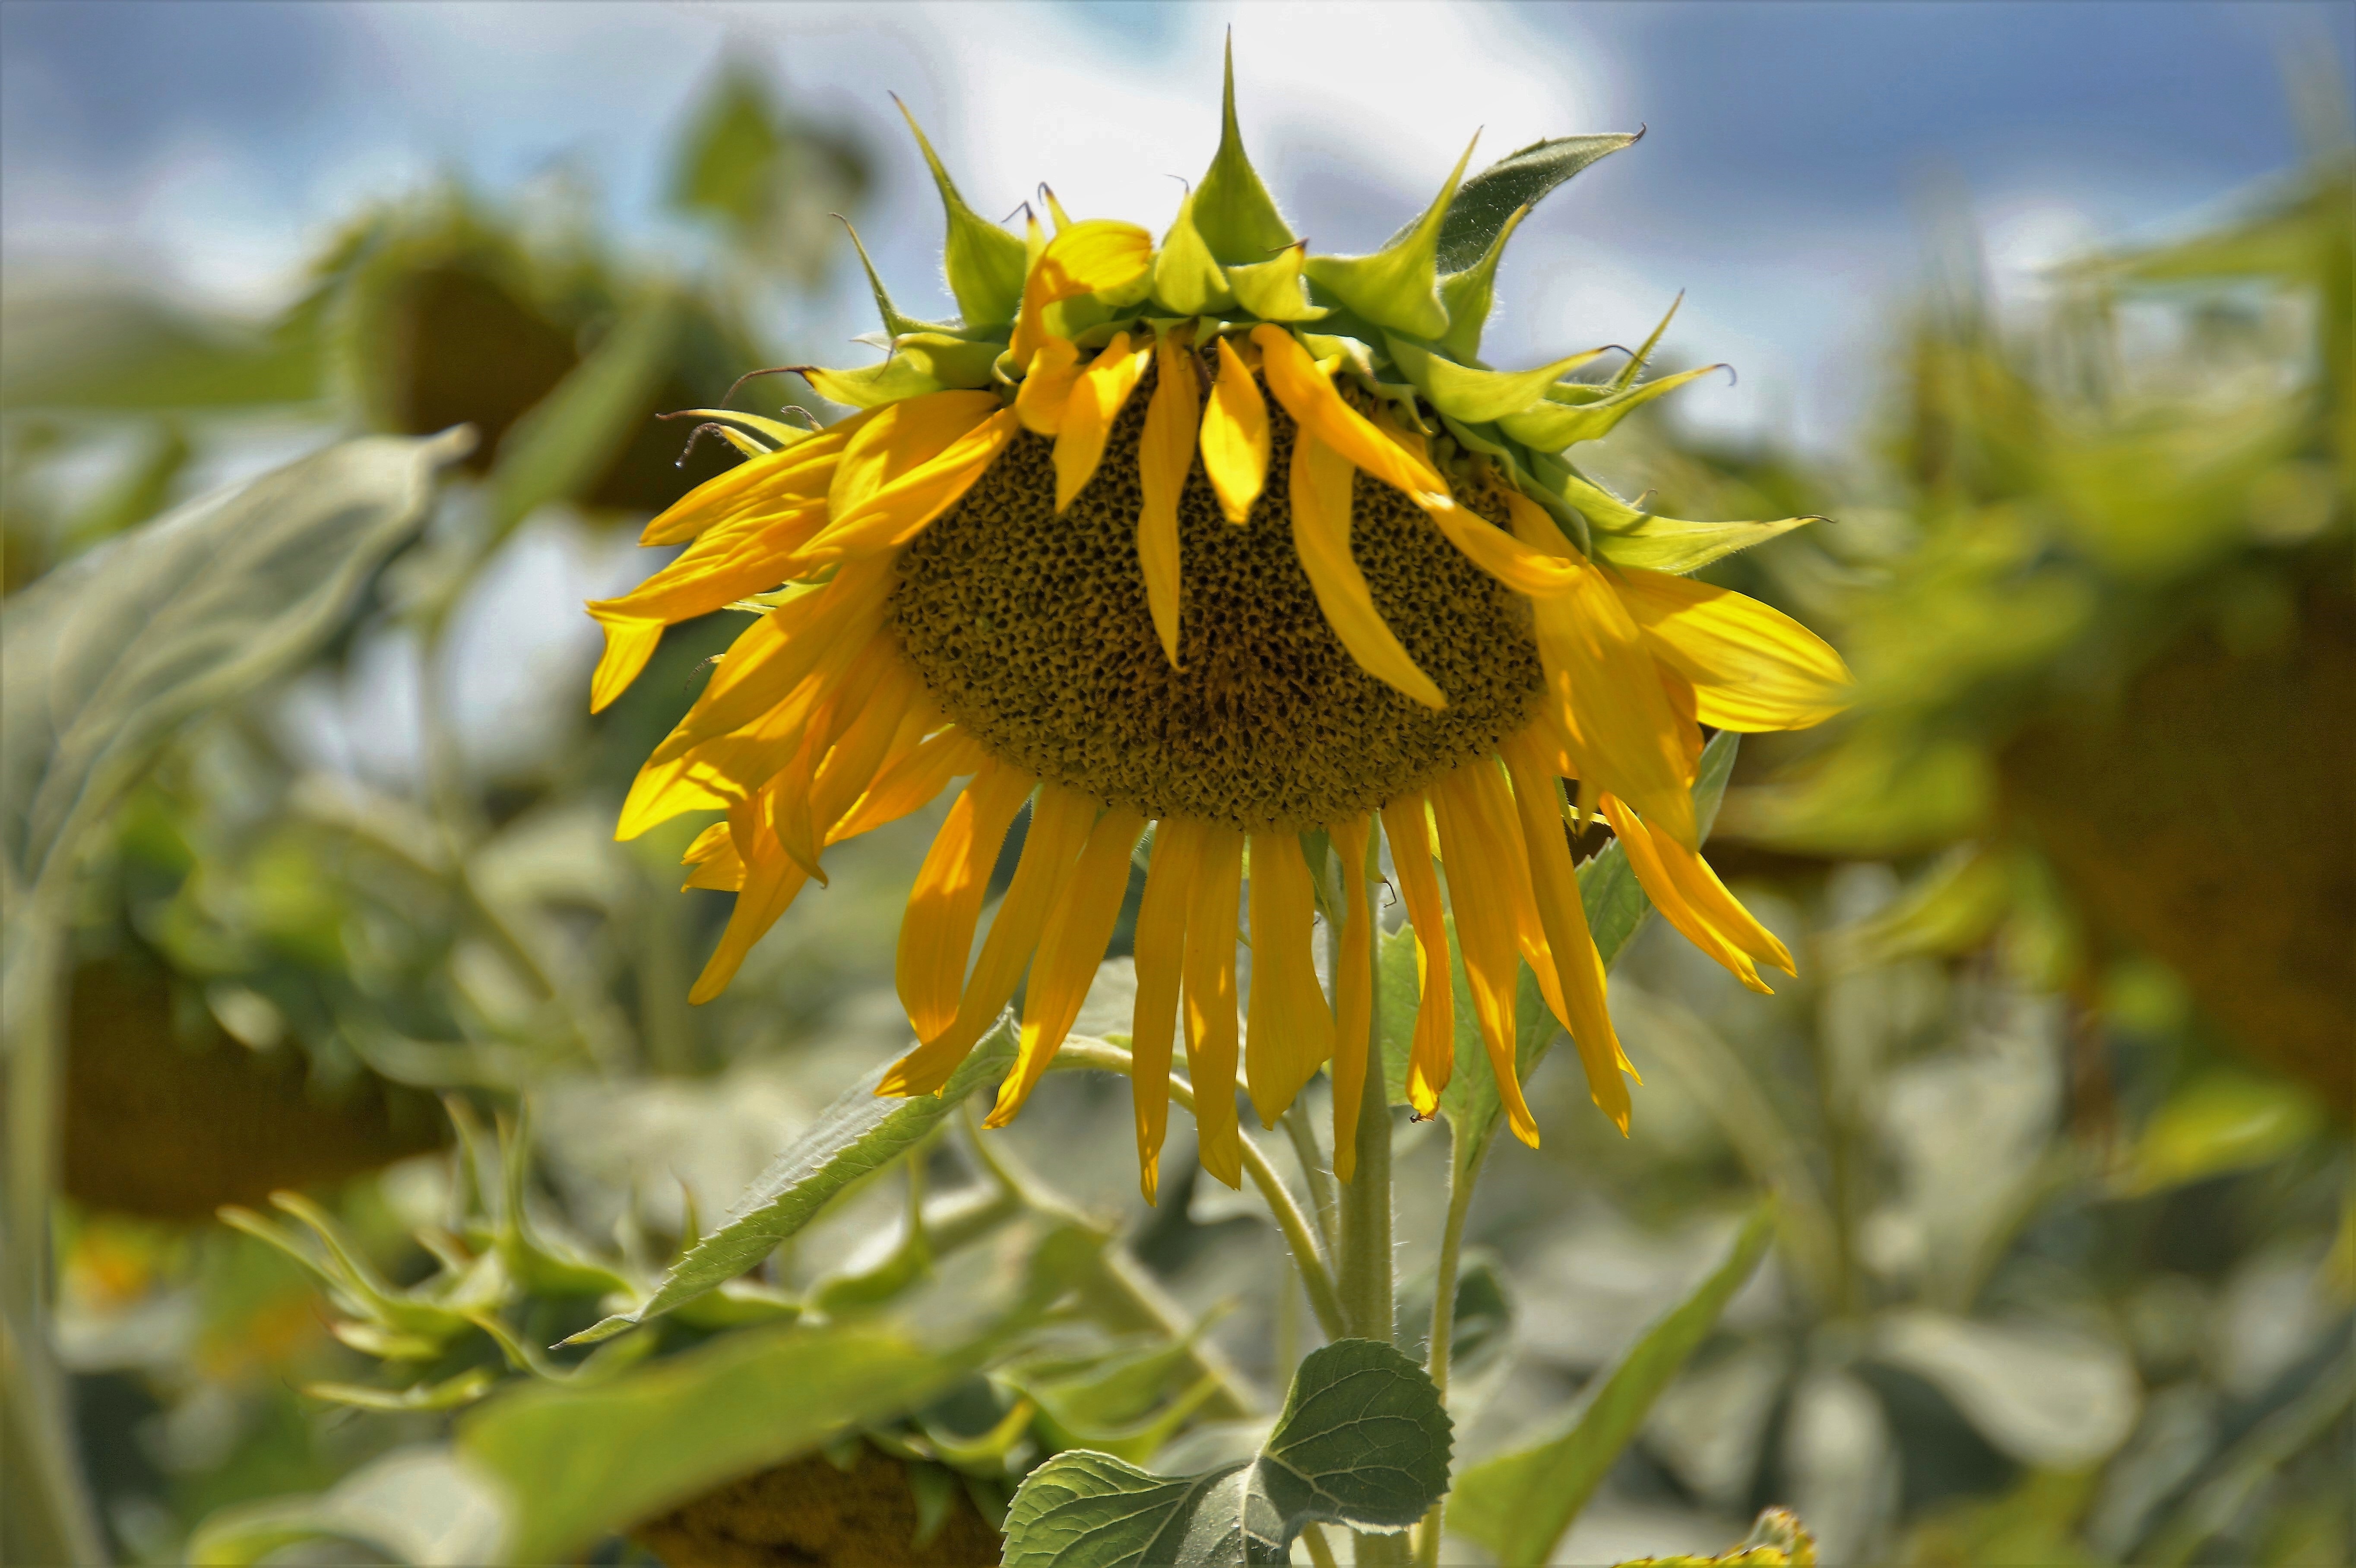
plant, field, flower, summer, produce, botany, yellow, flora, sunflower, wildflower, seeds, macro photography, flowering plant, daisy family, flower of sunflower, economic plant, sunflower seed, land plant